The Trump Prophecy

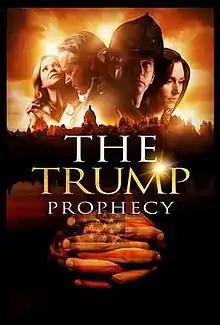
"The Trump Prophecy" film poster

The Trump Prophecy (also known as The Trump Prophecy: A Voice of Hope; A Movement of Prayer) is a 2018 Christian drama film based on a story by Orlando-based retired firefighter Mark Taylor that he named "The Commander-in-Chief Prophecy".